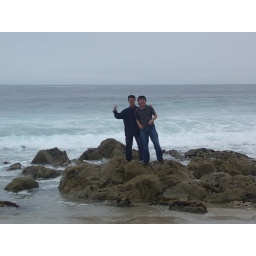
Two idiots climbing up a rock surrounded by water